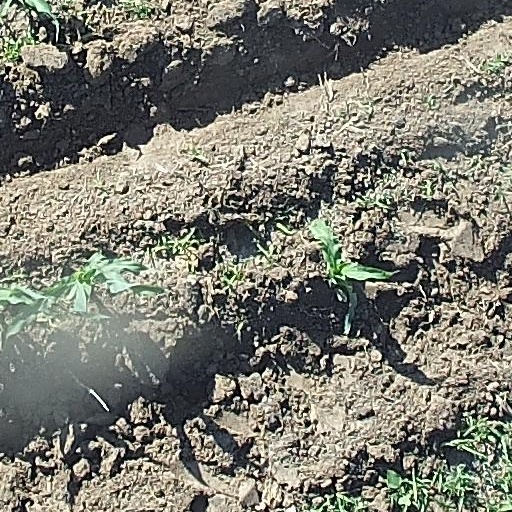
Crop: maize; corn